Queen Alexandra's Mounted Rifles

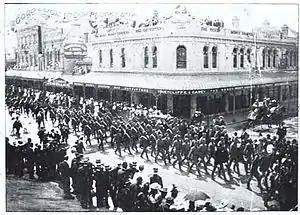
The New Zealand Rough Riders marching through Christchurch before leaving for the Boer War. Sir George Grey Special Collections, Auckland Libraries, 69-2.

Following the Hill 60 battle the 2nd Squadron could only muster 14 fit men. After the evacuation of Gallipoli in December 1915, the squadron spent the remainder of the war on horseback, fighting the Turkish Army in the Sinai Desert and in Palestine, as part of the ANZAC Mounted Division. Notable battles were fought at Rumani, Rafa, Magdhaba, Gaza, Beersheba, Ayun Kara, in the Jordan Valley and at Amman.